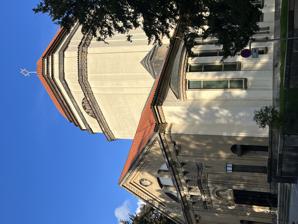
Building: Görlitz Synagogue
Country: Poland
Year built: 1911
Synagogue in Görlitz Görlitz Synagogue German : Kulturforum Görlitzer Synagoge The synagogue, following restoration, in 2022 Religion Affiliation Judaism Rite Nusach Ashkenaz Ecclesiastical or organisational status Synagogue Status Active (1911–1940) ; Inactive (1940–1945) ; Active (1945–1963) ; Inactive (1963–2021) ; Active (since 2021) Location Location Otto-Müller-Straße, Görlitz Country Germany Geographic coordinates 51°09′10″N 14°59′28″E / 51.15278°N 14.99111°E / 51.15278; 14.99111 Architecture Architect(s) William Lossow Hans Max Kühne Type Synagogue architecture Style Art Nouveau Date established c. 1850s (as a congregation) Groundbreaking 1909 Completed 1911 Specifications Capacity 230 seats Materials Brick Website synagoge-goerlitz .de /geschichte-und-bedeutung The Görlitz Synagogue ( German : Kulturforum Görlitzer Synagoge ) is a Jewish congregation and synagogue , located on Otto-Müller-Straße, in Görlitz , Germany . Built between 1909 and 1911 in the Art Nouveau style, the synagogue was the main place of worship for the city's Ashkenazi Jewish community. Despite an arson attack, the synagogue was one of the few synagogues in the area to survive Kristallnacht , sustaining only minor damage. The damage was lessened as  firefighters ignored the Nazi German orders to let the synagogue burn. With the city's Jewish population depleted, the unused synagogue became a ruin in the following decades. A restoration project began in 1991 and was completed in December 2020. Owing to the COVID-19 pandemic , the opening ceremony was postponed until July 12, 2021. On September 12, 2022, a new Magen David was placed on top of the synagogue. Also in Görlitz, a former Ashkenazi synagogue, now factory, is located at Langenstrasse 24, built in the 19th century. History The Jewish community in Görlitz grew from 150 residents in 1852 to 643 residents in 1880. The Old Synagogue (Langenstrasse) in the historic part of the town (which still stands and is used as a house of literature) became too small for the growing Jewish community. The architects William Lossow and Max Hans Kühne (famous for designing the main train station in Leipzig ) made architectural plans for the new synagogue in Görlitz. They chose Art Nouveau as the leading style of the building, which differed from the more oriental-looking style of synagogues of that time. After two years of  construction, the synagogue was opened on March 7, 1911. From 1933 to 1945 under the reign of Nazi Germany, Jews fled Görlitz and/or were deported. The synagogue survived Kristallnacht on November 9, 1938, without major structural damage. The arson attack wasn't foiled, but the fire was extinguished by the fire department before any severe damage was done to the building's structure. The final religious service took place in September 1940. After World War II , the Soviet military administration transferred ownership to the nearby Jewish community in Dresden . The small community in Dresden couldn't afford the maintenance costs of the building and sold it back to the Görlitz city administration (GDR) in November, 1963. After German reunification , funds were raised and efforts were undertaken to save the building from collapse. The restoration between 1991 and 2020 cost approximately € 10 million. The 70th anniversary of the Kristallnacht pogrom was commemorated by the Görlitz City Council, through the synagogue support group Förderkreis Görlitzer Synagoge, e. V., on November 9, 2008. The building comprises the Kuppelsaal, originally with room for about 550 worshippers, restored to accommodate 310 visitors; and the Wochentags-Synagogue, with room originally for approximately 50 worshippers, that now accommodates 20. The city council decided that the Wochentags-Synagogue will be retained for Jewish worship. As the Jewish community in Görlitz has reduced significantly from its peak, the Kuppelsaal was used for tours to show the Jewish history of Görlitz and can be booked for events and conferences. On August 20, 2021, the first Jewish worship after 80 years was held in the synagogue. On December 16, 2021, fragments of the Torah scroll believed lost in the pogrom night were handed over to the city of Görlitz. They were in the custody of the Kunnerwitz priest for over 50 years. Reconstructing the Magen David The Magen David on the roof of the synagogue was broken off and destroyed the day after Kristallnacht. After the Jewish Community of Dresden sold the building to the Görlitz city administration in November 1963, the building wasn't consecrated anymore. Plans for restoration in the early 1990s didn't intend to re-install the Magen David. Discussions between the city and the FGS about the rebuilding of the Magen David in 2008 were blocked by the city administration. At that time, the cost of rebuilding the Magen David was estimated to be €13,000. With an open letter of the society for promoting the synagogue ( Förderkreis Görlitzer Synagoge e.V. ) in mid-2020, discussions about re-installing the Magen David began again. For several years the Jewish community in Dresden declined to support a re-installation of a new Magen David; however, in 2017 both the city administration and the Jewish community reached agreement. During roof refurbishment in the 1990s structural support was not put in place to install the Magen David. Hence, in 2020, structural engineers were commissioned to find a proper solution. The estimated cost of €70,000 was supported by donations. Alex Jacobowitz , a musician and chairman of the Jewish community in Görlitz, agreed to a significant donation; and in May 2021 a gift of €70,000 to the city was received from an anonymous donor. On September 12, 2022, a new Magen David was placed on top of the synagogue. Gallery Dome with Magen David Portal Entrance The synagogue in 1912 Torah Shrine Lion Frieze in Dome Hall Wochentags-Synagogue See also Germany portal Judaism portal History of the Jews in Germany List of synagogues in Germany (in German) References